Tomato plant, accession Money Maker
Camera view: bottom (45 deg); turntable rotation: 0 degrees
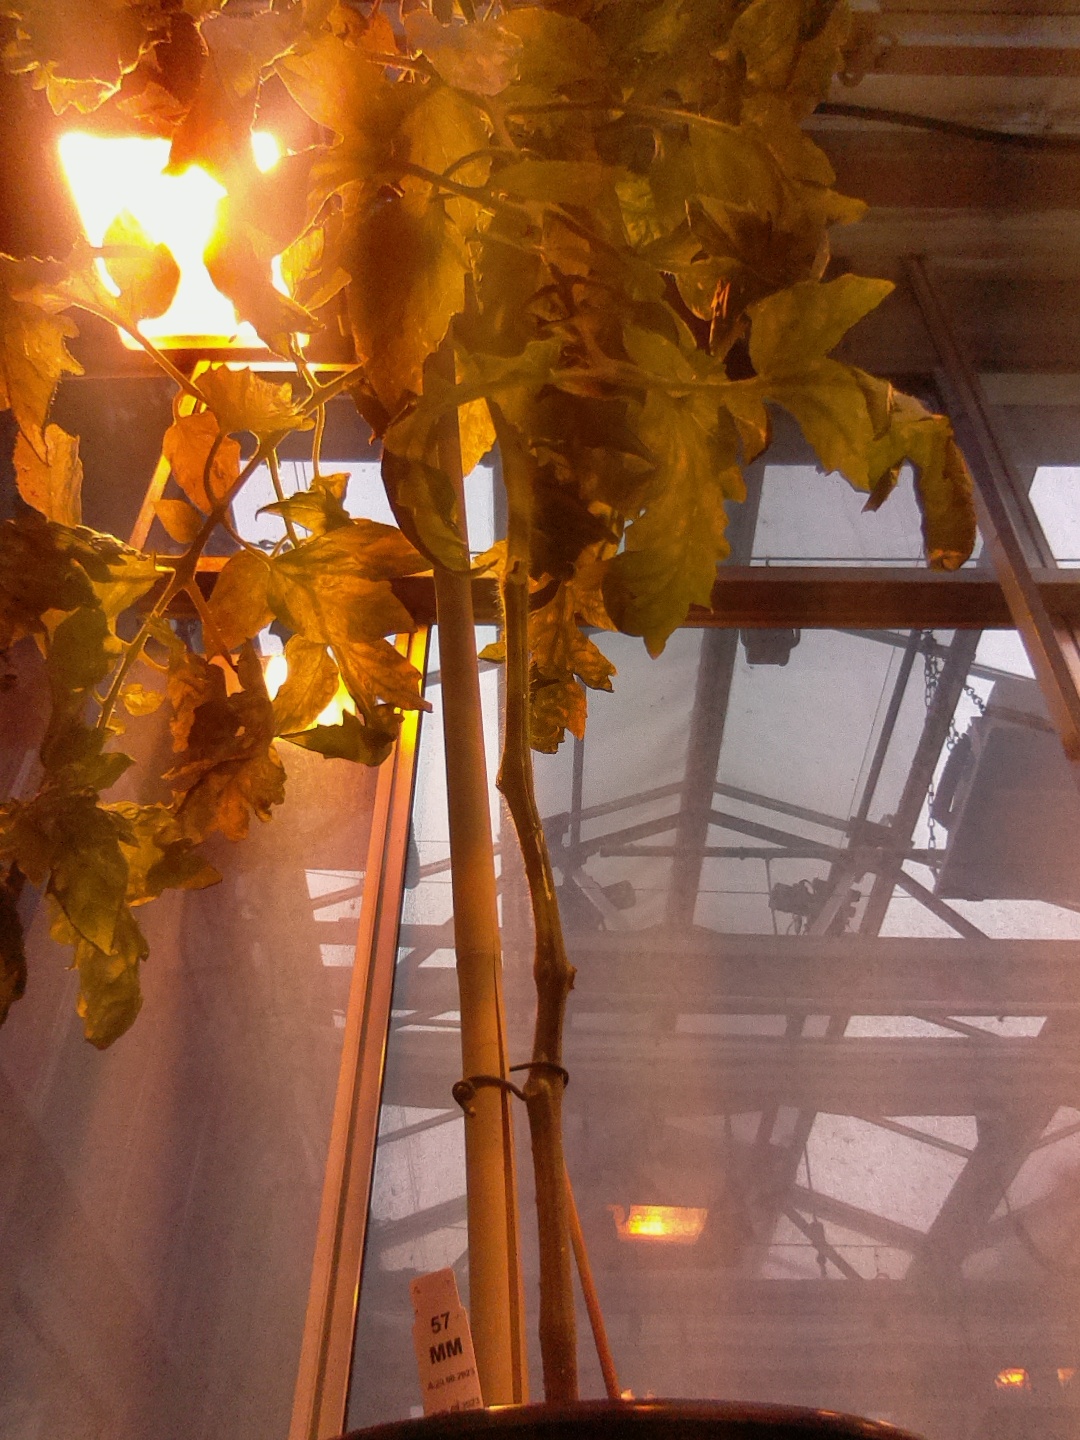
BBCH growth stage 77: 70%-80% of final fruit size